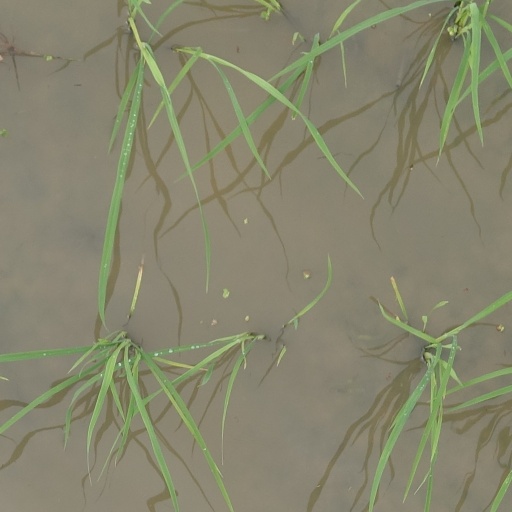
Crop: rice